Odd Fellows Hall (Beaver, Utah)

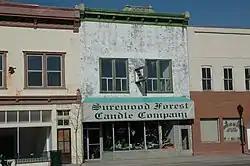
Building in April 2010

The Odd Fellows Hall in Beaver, Utah was built in 1903 in Early Commercial architecture style. Its original owner was probably Charles C. Woodhouse. It served historically as a clubhouse, as a meeting hall of Odd Fellows, and as a specialty store. It was listed on the National Register of Historic Places in 1983.